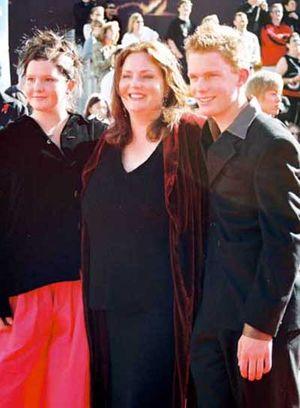
Cette liste comprend une partie des élèves diplômés de la Royal Academy of Dramatic Art.